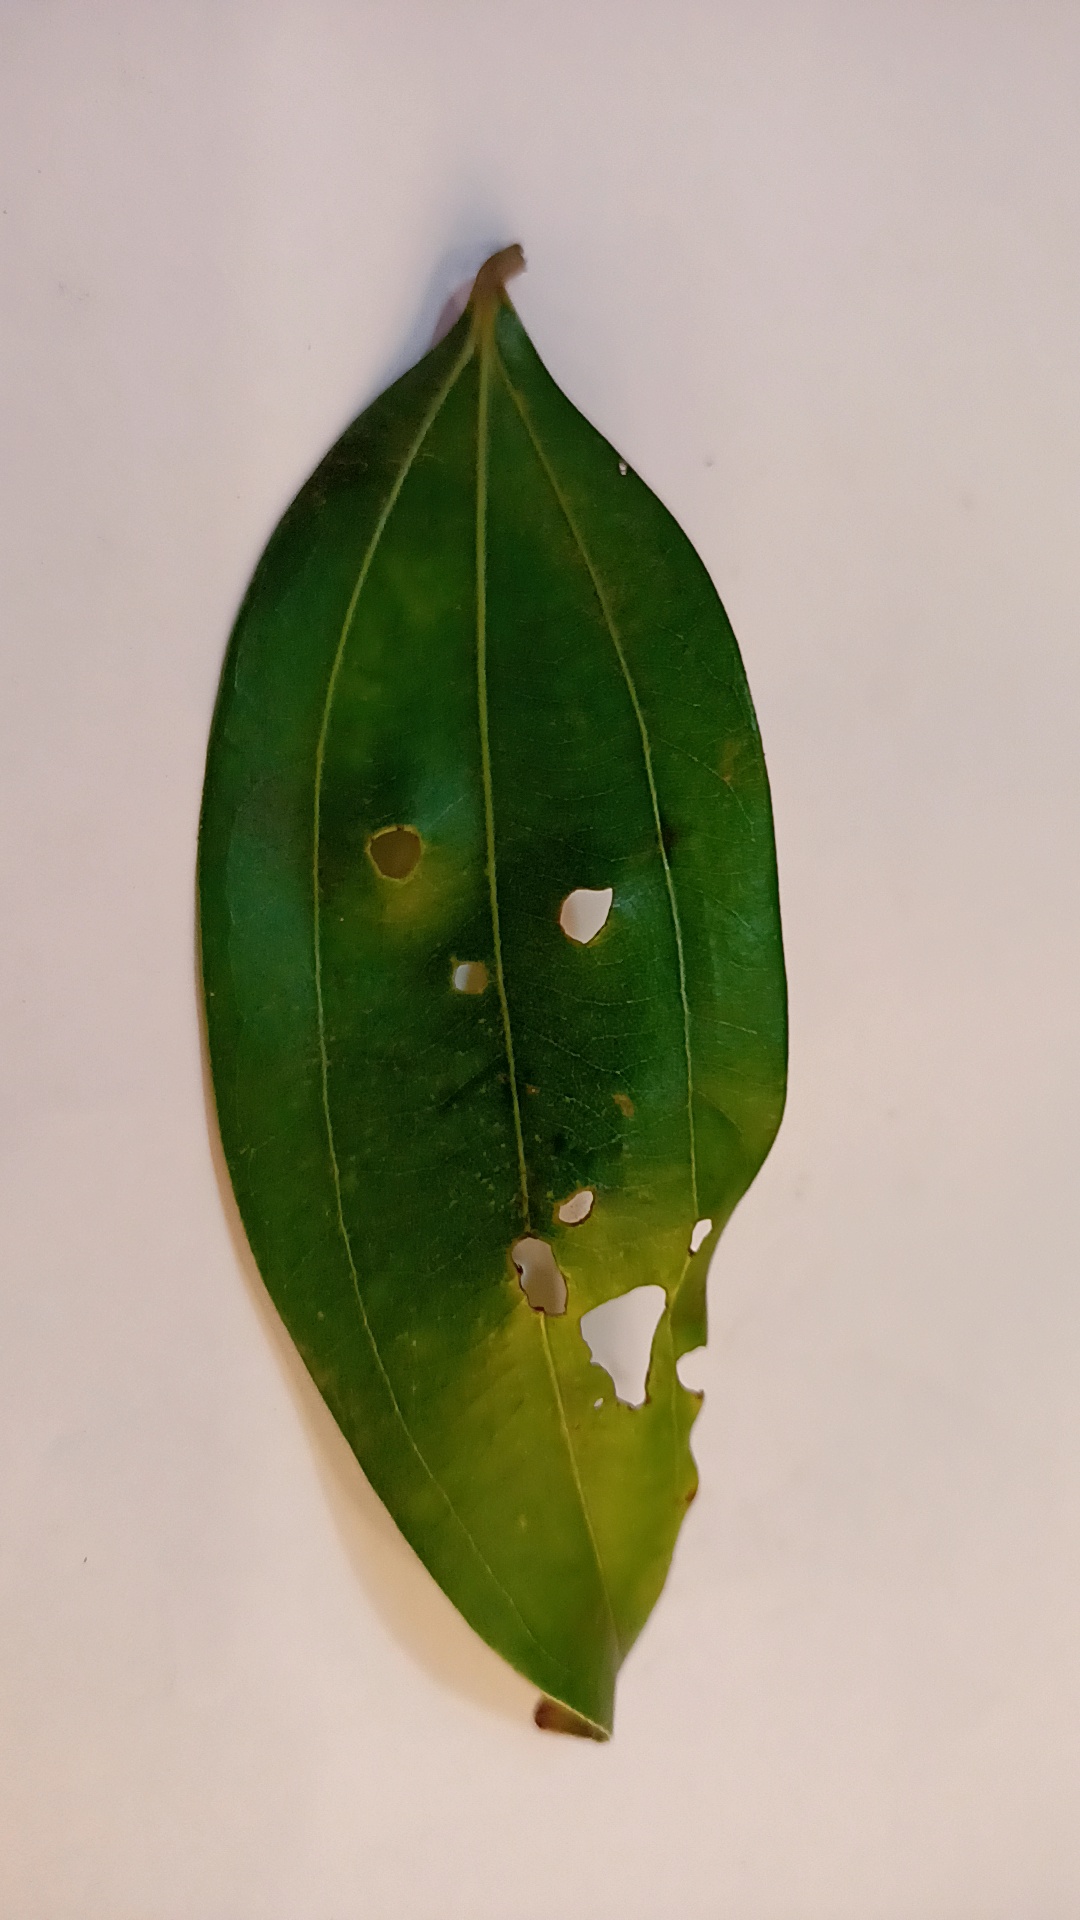
Label: Disease